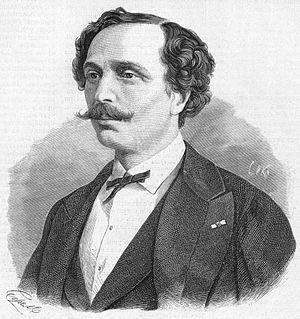
L'opéra national de Bordeaux est une institution du service public de la culture organisée sous la forme d'une régie personnalisée.